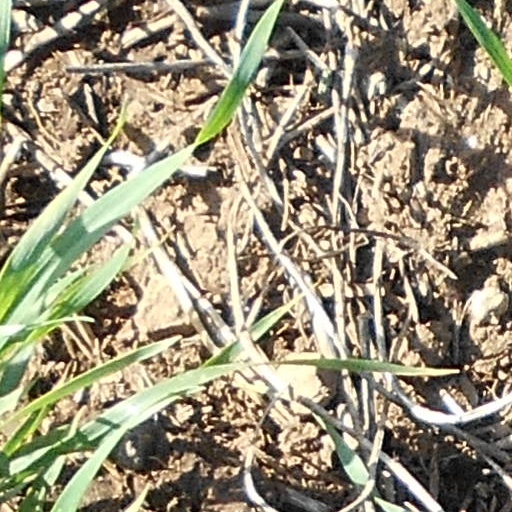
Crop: wheat